Philippines campaign (1941–1942)

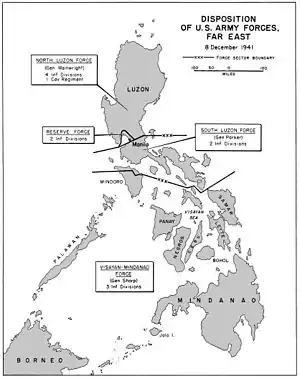
Disposition of United States Army forces in the Philippines in December 1941

From mid-1941, following increased tension between Japan and several other powers, including the United States, Britain and the Netherlands, many countries in Southeast Asia and the Pacific began to prepare for the possibility of war. By December 1941, the combined defense forces in the Philippines were organized into the United States Army Forces in the Far East (USAFFE), which included the Philippine Army's 1st Regular Division, 2nd (Constabulary) Division, and 10 mobilized reserve divisions, and the United States Army's Philippine Department. General Douglas MacArthur was recalled from retirement by the War Department and named commander of USAFFE on 26 July 1941. MacArthur had retired in 1937 after two years as military advisor to the Philippine Commonwealth and accepted control of the Philippine Army, tasked by the Filipino government with reforming an army made up primarily of reservists lacking equipment, training and organization.